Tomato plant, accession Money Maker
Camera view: horizontal (90 deg, fisheye); turntable rotation: 300 degrees
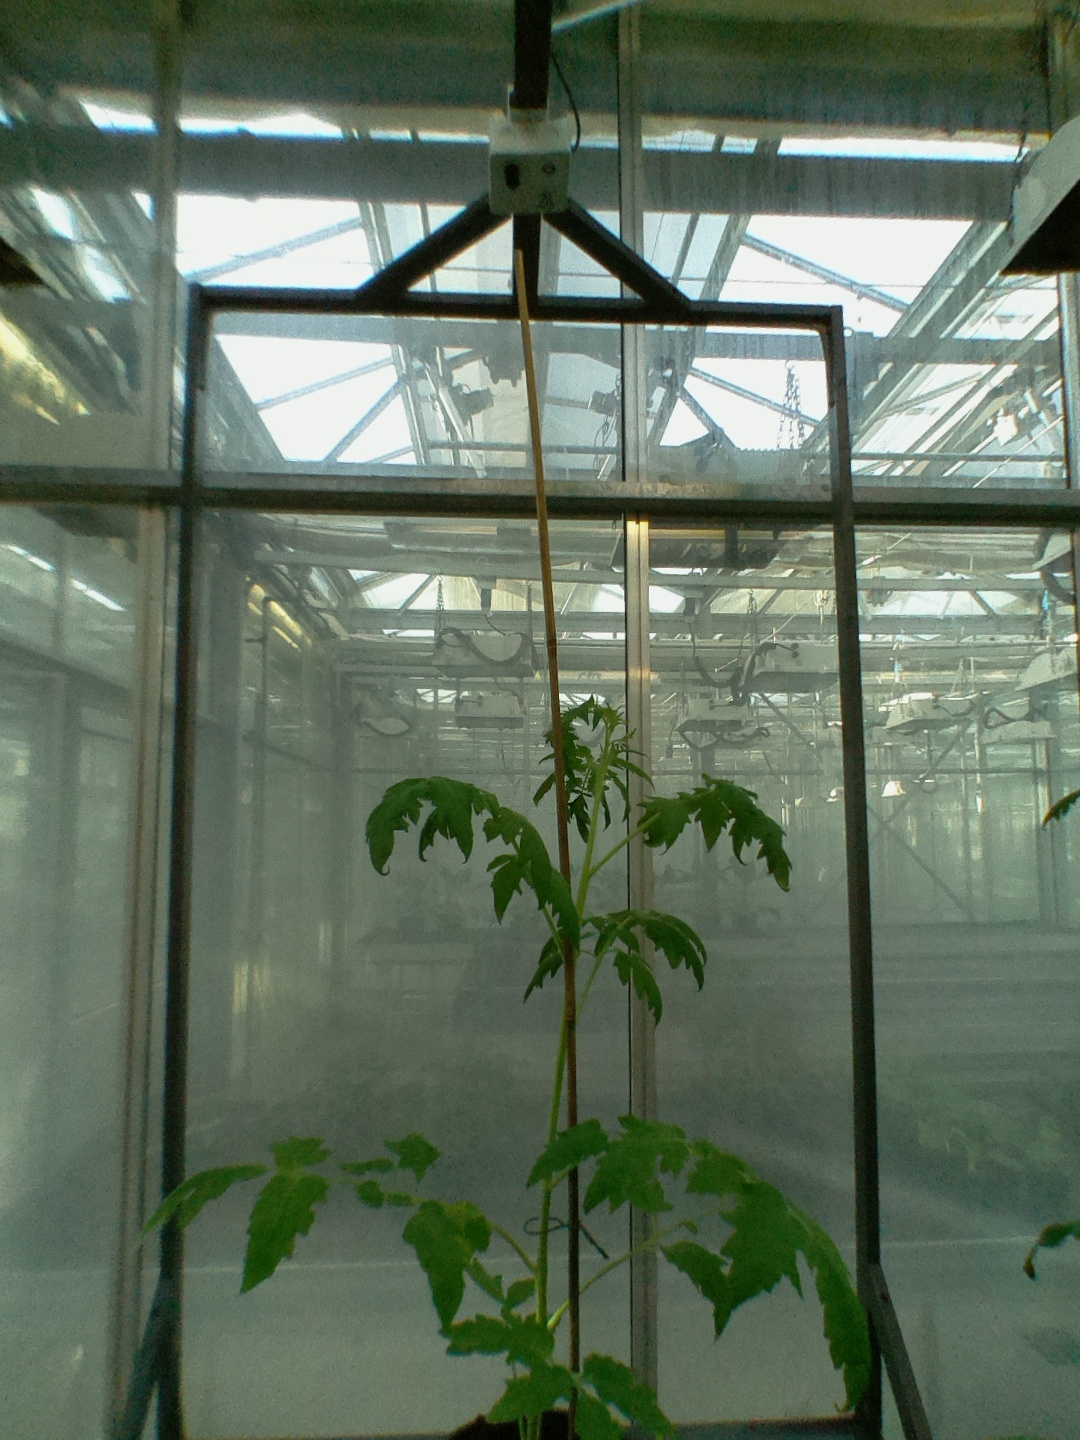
BBCH growth stage 16: 12 of true leaves visible